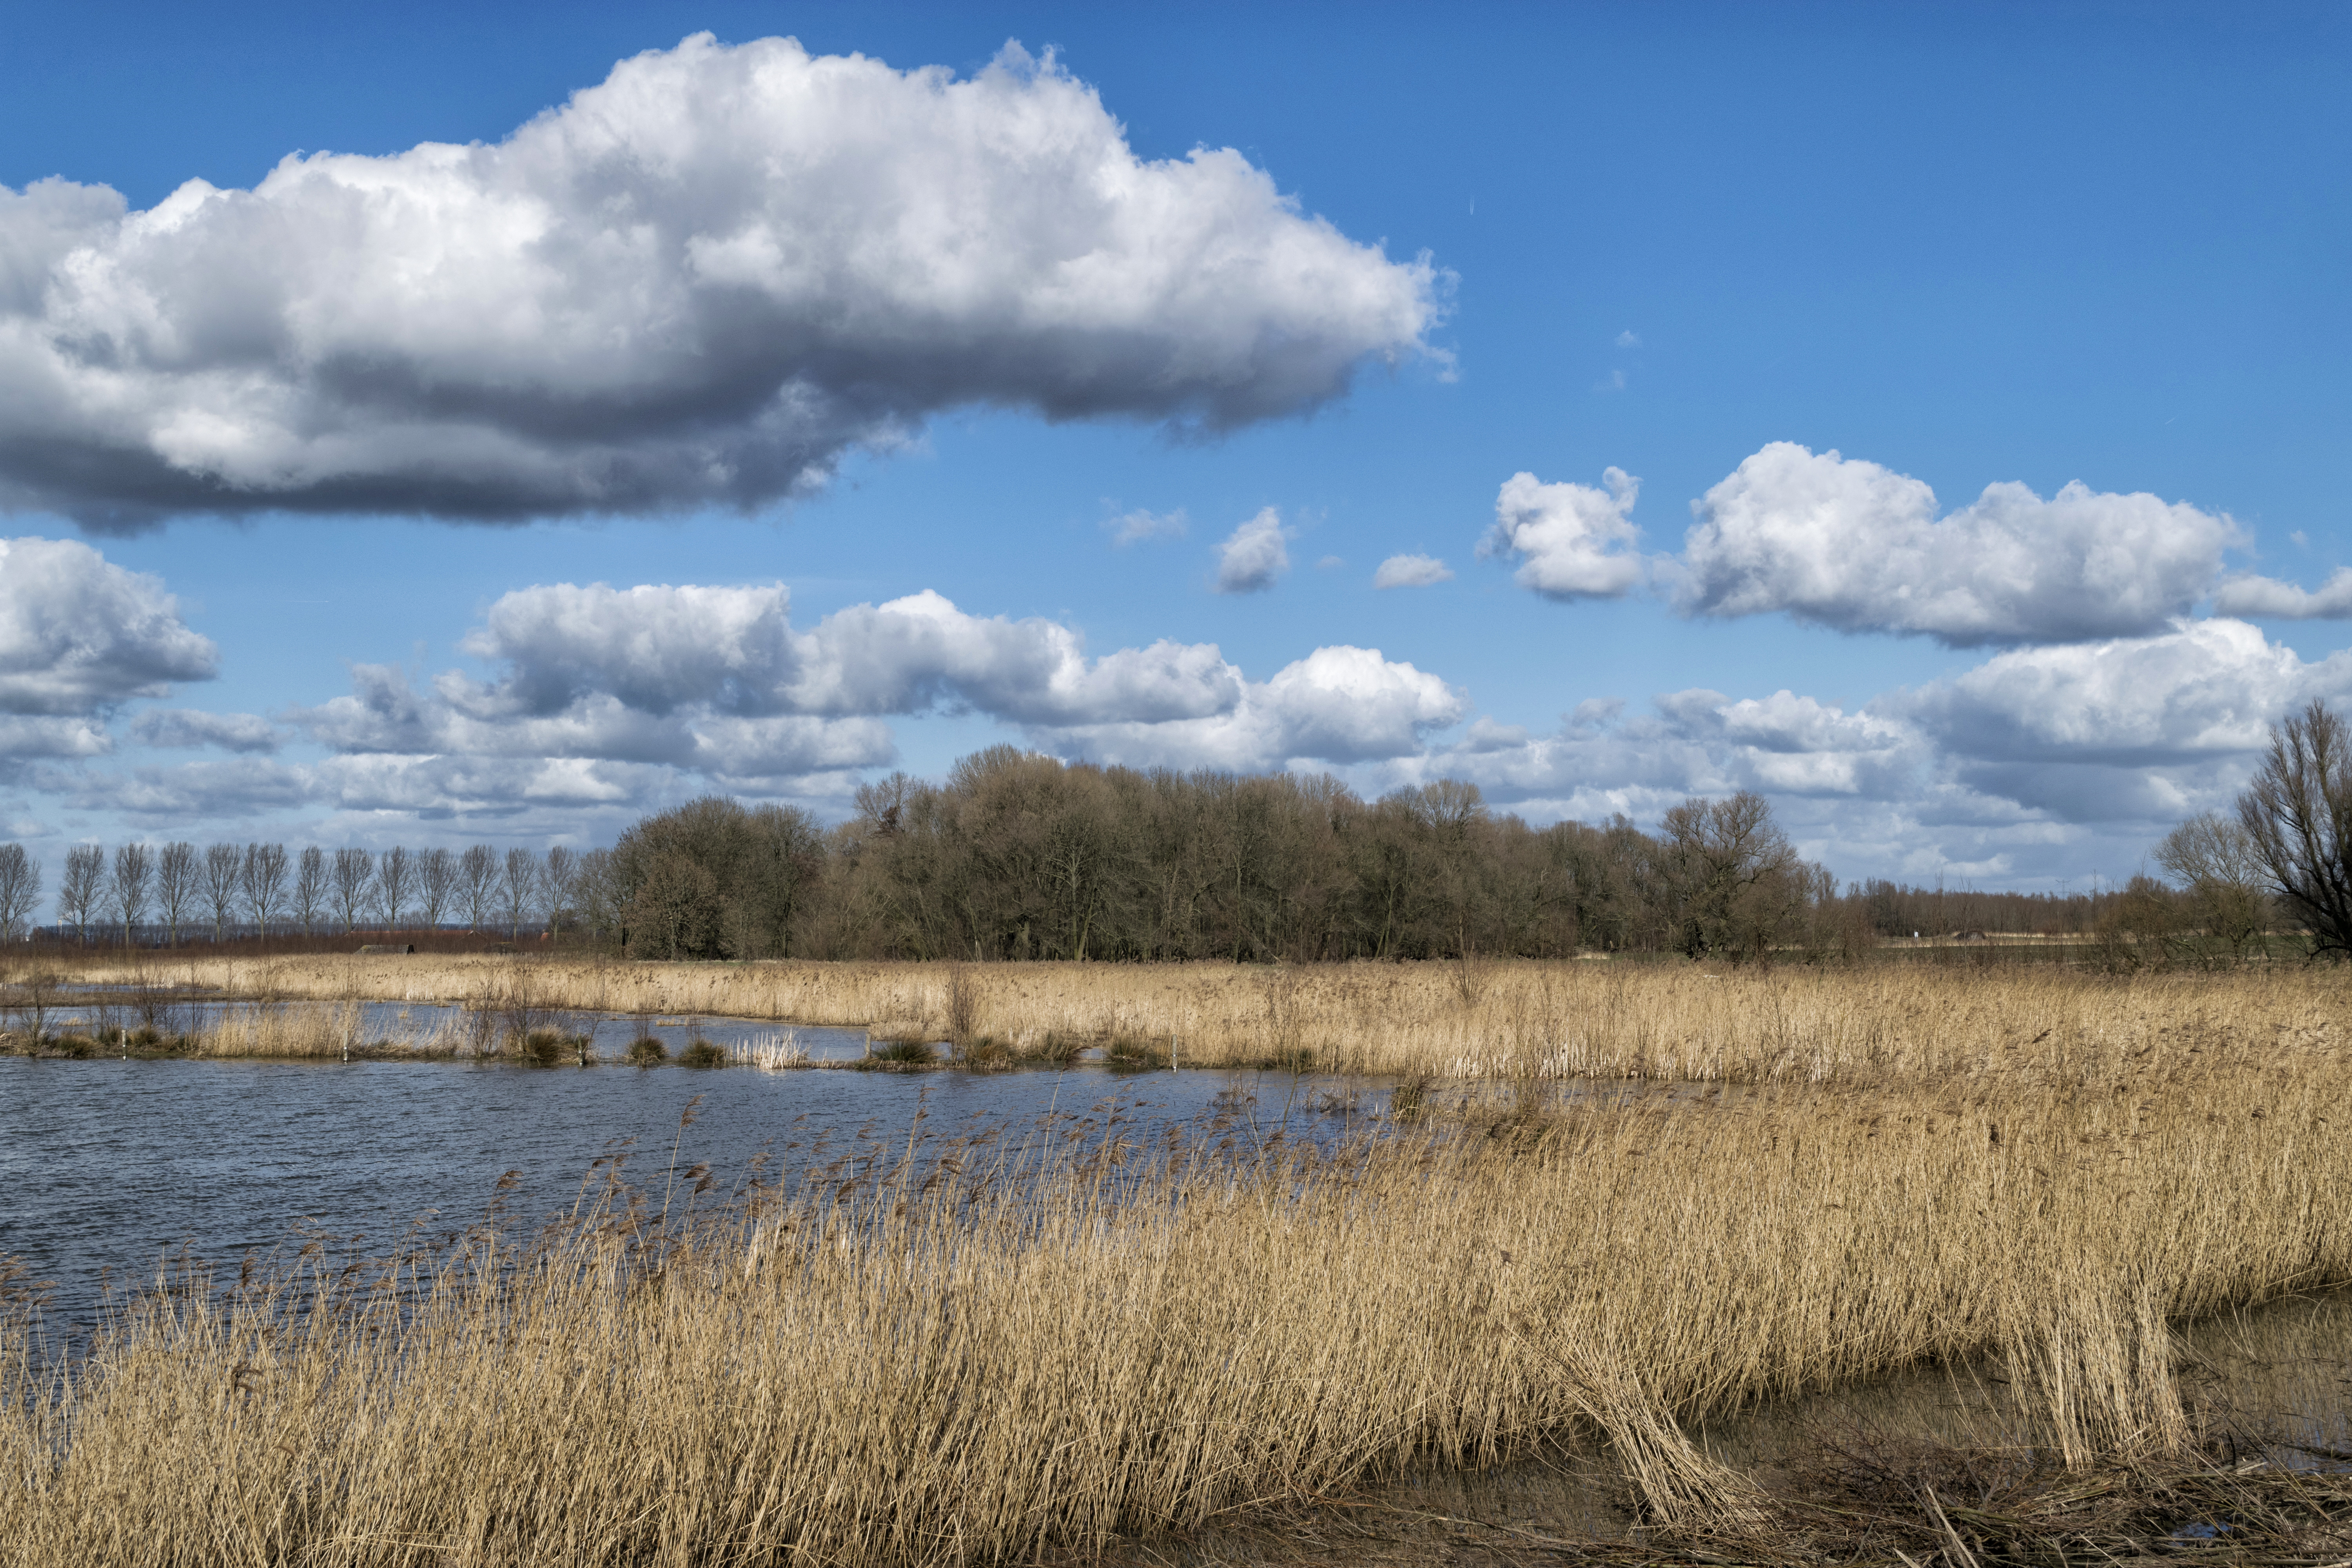
landscape, tree, water, nature, grass, outdoor, horizon, marsh, cloud, sky, sun, field, photography, prairie, sunlight, lake, reed, nikon, agriculture, plain, trees, nederland, netherlands, clouds, zuidholland, willow, grassland, outdoorphotography, wetland, bomen, habitat, ecosystem, wolken, paulvandevelde, pdvandevelde, padagudaloma, natuurfotografie, dordrecht, biesbosch, lucht, nederlandinfotos, zonlicht, wilgen, hollandse, riet, lisdodde, steppe, rural area, natural environment, grass family